Lavra Icon Painting Workshop

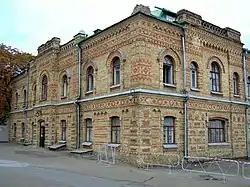

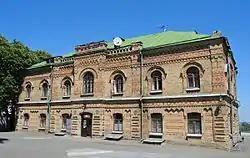

The building of the icon-painting workshop is a 19th-century architectural monument constructed from 1880 to 1883 for the monastery's icon-painting school, designed by the architect V. I. Sychugov.